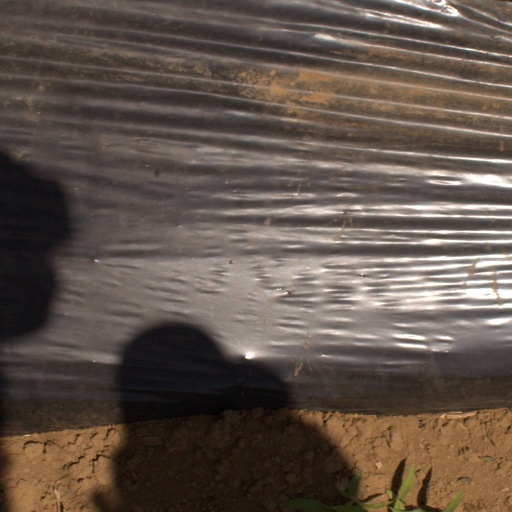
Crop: Jerusalem artichoke